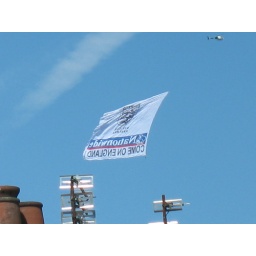
From my bedroom window in Chorlton. June 3rd 2006